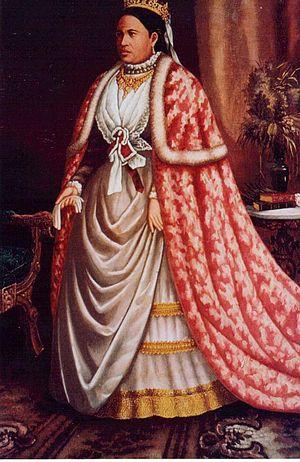
la reine Ranavalona II de Madagascar Русский: Ранувалуна II, королева Мадагаскара
Ranavalona II, née en 1829 et décédée le 13 juillet 1883 à Tananarive, est une reine malgache. Elle règne sur le royaume de Madagascar de 1868 à 1883, sous l'influence de son Premier ministre et époux Rainilaiarivony. Cette période est marquée par une poursuite rapide de l'occidentalisation du pays.
Le mouvement menalamba est un mouvement politique insurrectionnel né en Imerina, à Madagascar. Cette insurrection est en opposition à la colonisation française et à la classe politique merina convertie au protestantisme. Le mouvement est déclenché à la fin 1895, peu après la prise de Tananarive mais se heurte à la répression commandée par le général Gallieni.